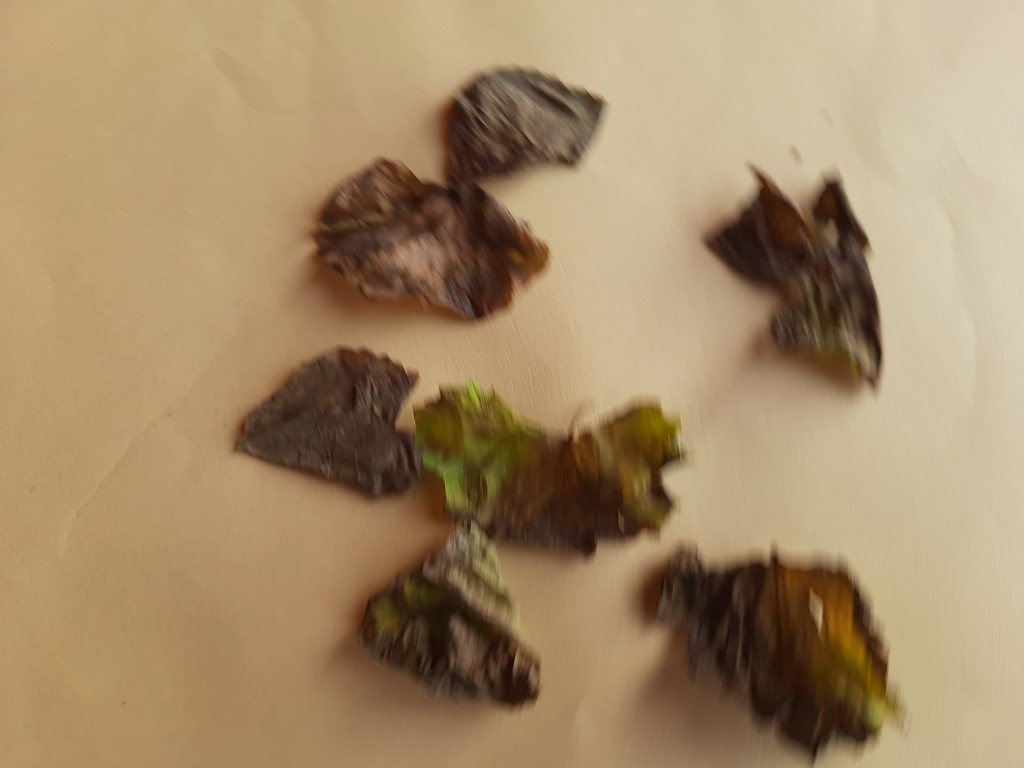
Label: Dried